Serbian art

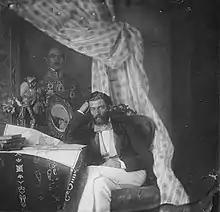
Photography of Prince Mihailo Obrenović by Anastas Jovanović

In the first decades of the 19th century a new graphic technique of lithography experience a real boom in the countries of Western Europe. Serbian artists gradually introduced it to the history of national arts in the 19th century. In contrast to modest attempts of scarce individuals, lithography becomes an important branch of Serbian art only with the emergence of Anastas Jovanović. Independent printed magazines on religious themes that prevailed in the 18th century became scarcer in the 19th century, only accounting for a part of the graphic production. As a medium very suitable for spreading political ideas, lithography dominates with national-historical themes. Sketch portraits and templates for lithography were dealt with by many Serbian painters: Jovan Isailović Jr., Jovan Popović, Uroš Knežević, Pavle Simić, Pavle Čortanović, Adam Stefanović, Steva Todorović, Đorđe Krstić, while being technically performed in Pest and Vienna by various lithographers. At the end of the 19th century, popular oleographs appear, as the first reproduction of popular works, most often with motifs from folklife and depictions of historical figures and events.